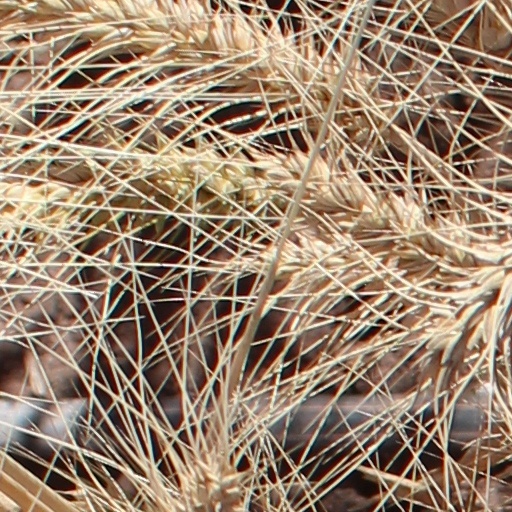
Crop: wheat